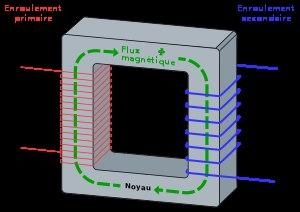
Un transformateur de puissance est un composant électrique haute-tension essentiel dans l'exploitation des réseaux électriques. Sa définition selon la commission électrotechnique internationale est la suivante : « Appareil statique à deux enroulements ou plus qui, par induction électromagnétique, transforme un système de tension et courant alternatif en un autre système de tension et courant de valeurs généralement différentes, à la même fréquence, dans le but de transmettre de la puissance électrique ». Sa principale utilité est de réduire les pertes dans les réseaux électriques. Il peut être monophasé ou triphasé et recevoir divers couplages : étoile, triangle et zigzag.
La formule de Boucherot établit un lien entre la tension sinusoïdale aux bornes d'un enroulement bobiné autour d'un circuit magnétique et le champ magnétique au sein de ce circuit. Elle est souvent utilisée pour déterminer l'amplitude du champ magnétique présent dans le circuit magnétique d'un transformateur.
Un transformateur électrique est une machine électrique permettant de modifier les valeurs de tension et d'intensité du courant délivrées par une source d'énergie électrique alternative, en un système de tension et de courant de valeurs différentes, mais de même fréquence et de même forme. Il effectue cette transformation avec un excellent rendement.
En physique, dans le domaine de l'électromagnétisme, le champ magnétique est une grandeur ayant le caractère d'un champ vectoriel, c'est-à-dire caractérisée par la donnée d'une norme, d’une direction et d’un sens, définie en tout point de l'espace et permettant de modéliser et quantifier les effets magnétiques du courant électrique ou des matériaux magnétiques comme les aimants permanents.